New Bethlehem, Pennsylvania

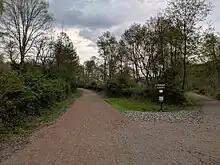
Redbank Trail at Bostonia Spur between mile markers 19 and 20 just outside New Bethlehem.

One of the prominent early settlers of the borough was Henry "Gum" Nolf (alternative spellings include Nulph), who built the first store, grist-, and saw-mill. The town was first referred to as "Gumtown" in honor of Nolf, but subsequently was named "Bethlehem", and later "New Bethlehem" to distinguish it from Bethlehem, Pennsylvania, in the eastern part of the state.